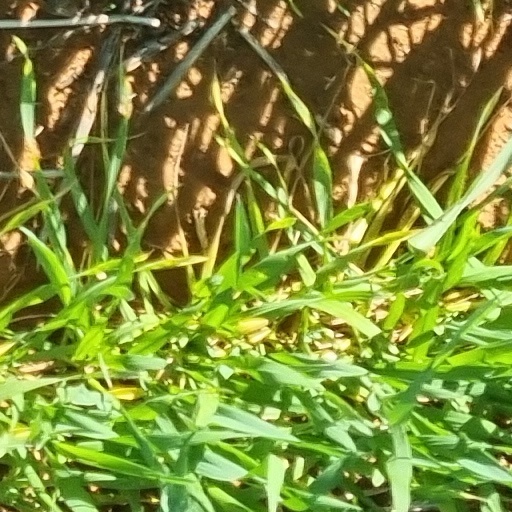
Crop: wheat